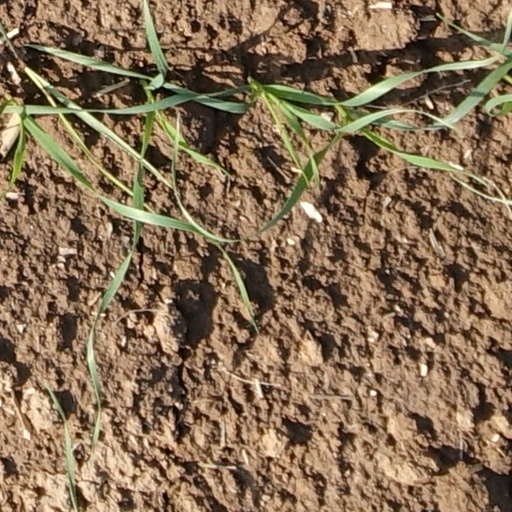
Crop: wheat